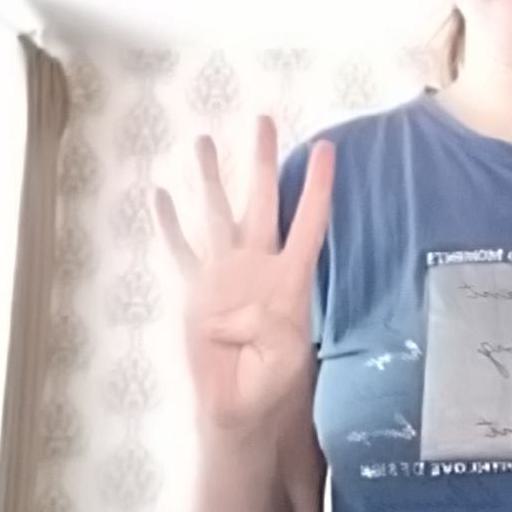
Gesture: four